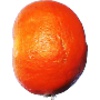
Label: Clementine 1